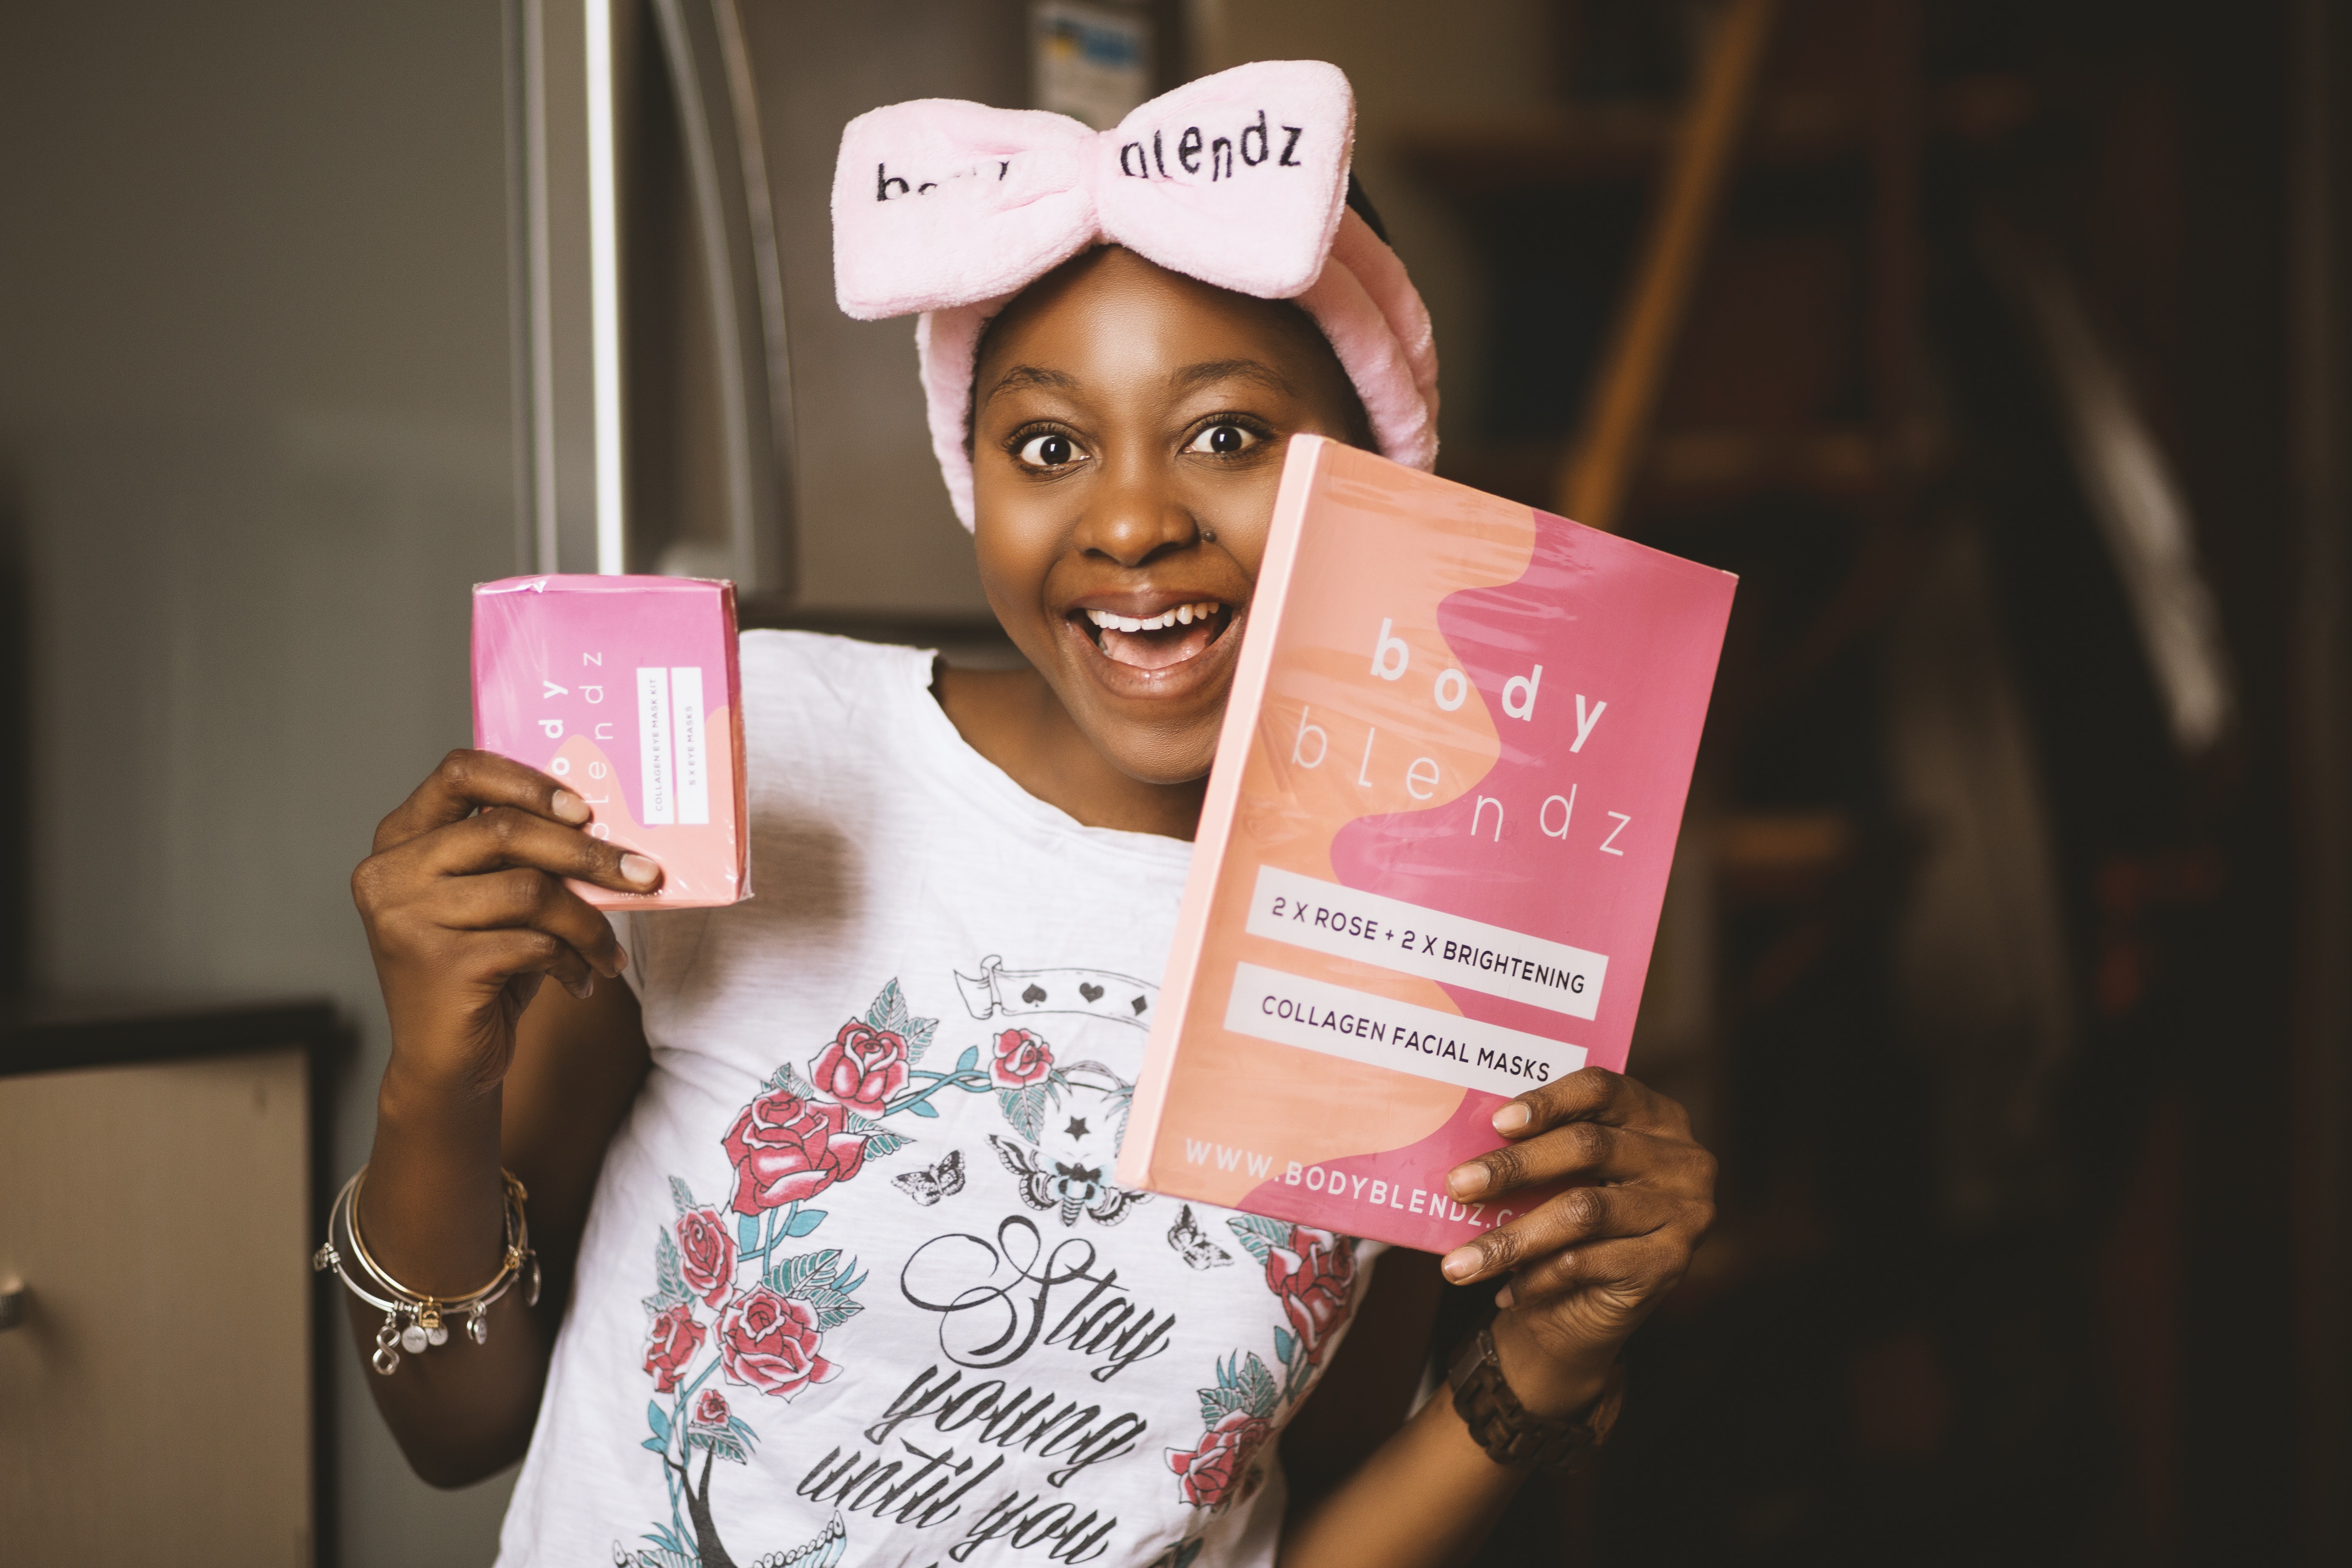
face, skin, pink, beauty, head, lip, Material property, happy, hair coloring